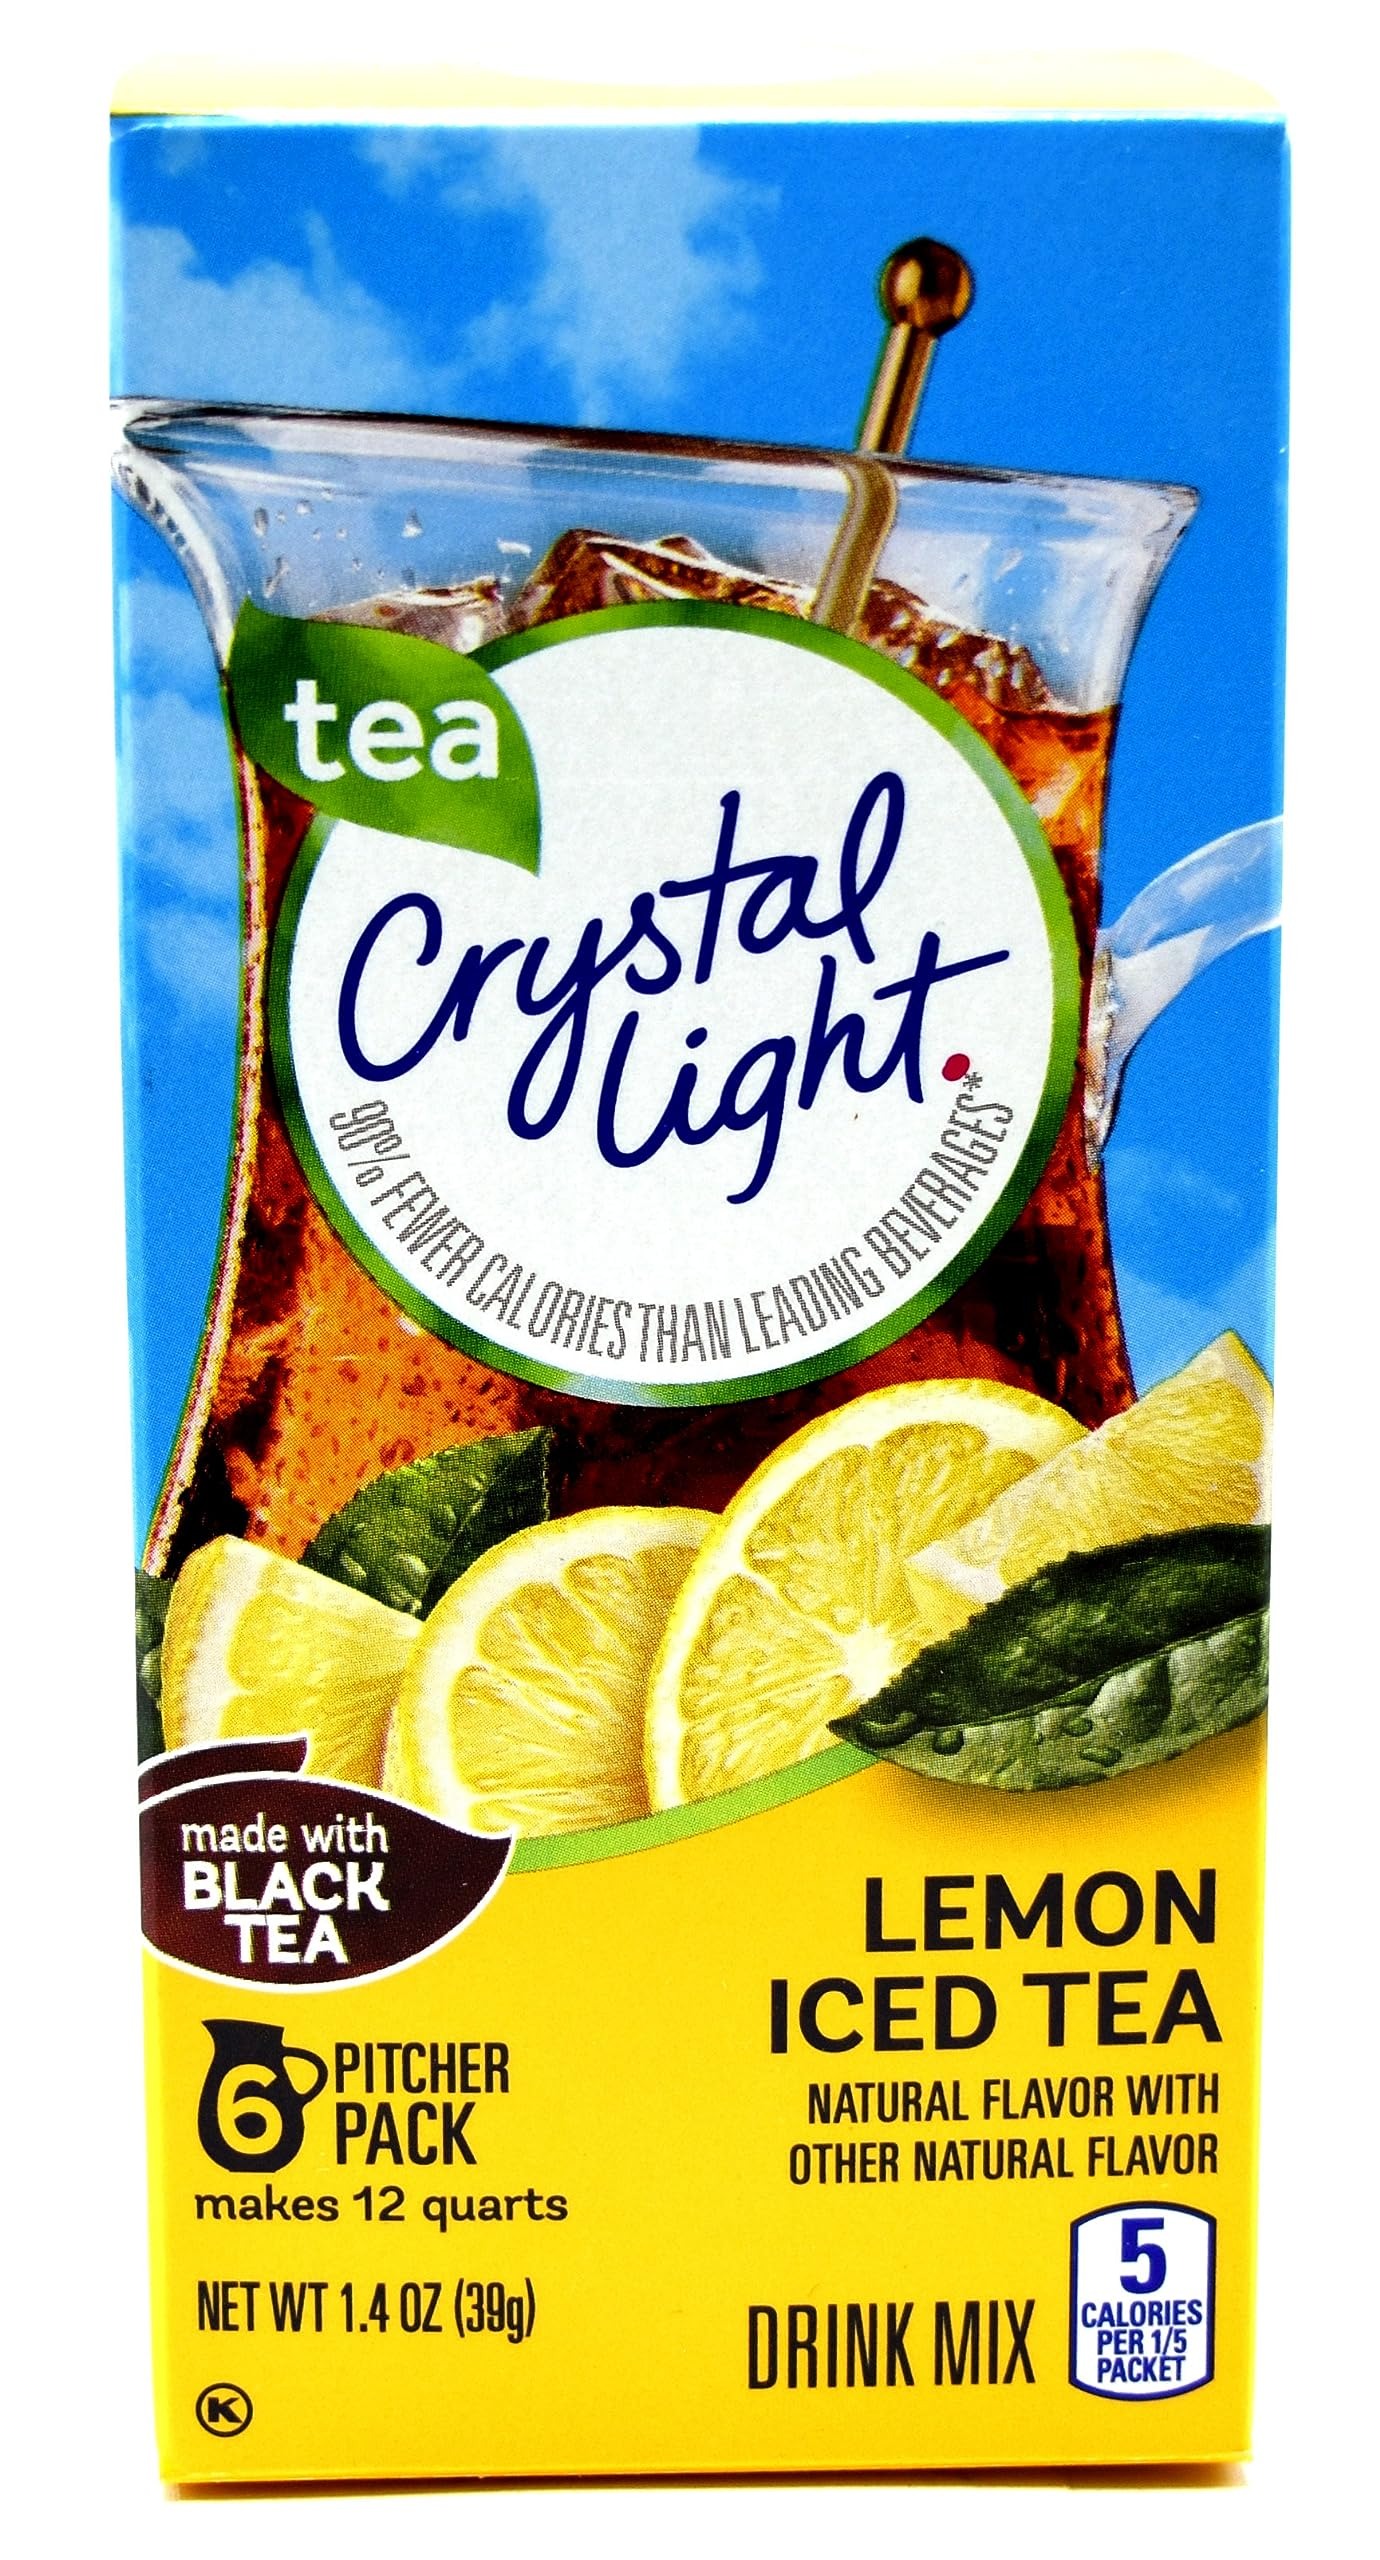
Item Name: Crystal Light Lemon Iced Tea Drink Mix, 12-Quart Canister (Pack of 5)
Bullet Point 1: Each Canister Contains 6 2-Quart (6-2 Liter) Packets
Bullet Point 2: 99% Caffeine Free (10 mg Caffeine Per Serving)
Bullet Point 3: Low in Sodium and Kosher
Bullet Point 4: Each 8 Ounce (237 ml) Serving Contains 5 Calories
Value: 5.0
Unit: Count

Price: 19.99